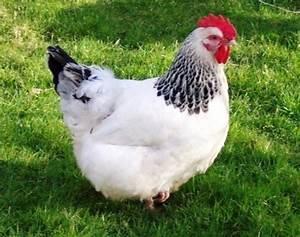
chicken